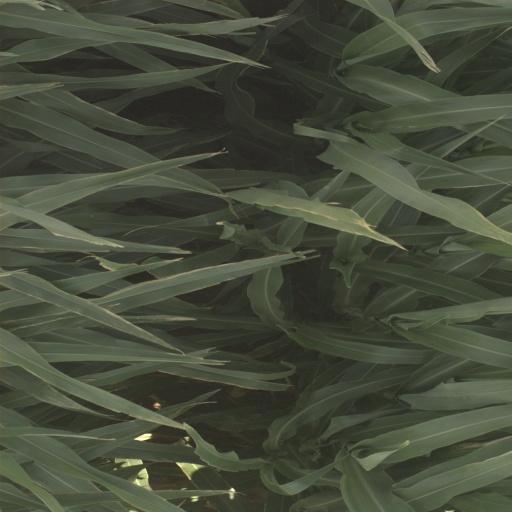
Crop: sorghum